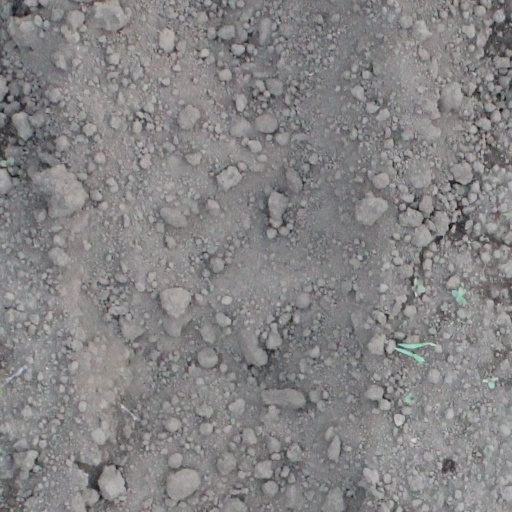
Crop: soybean